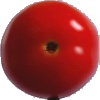
Label: Tomato 4